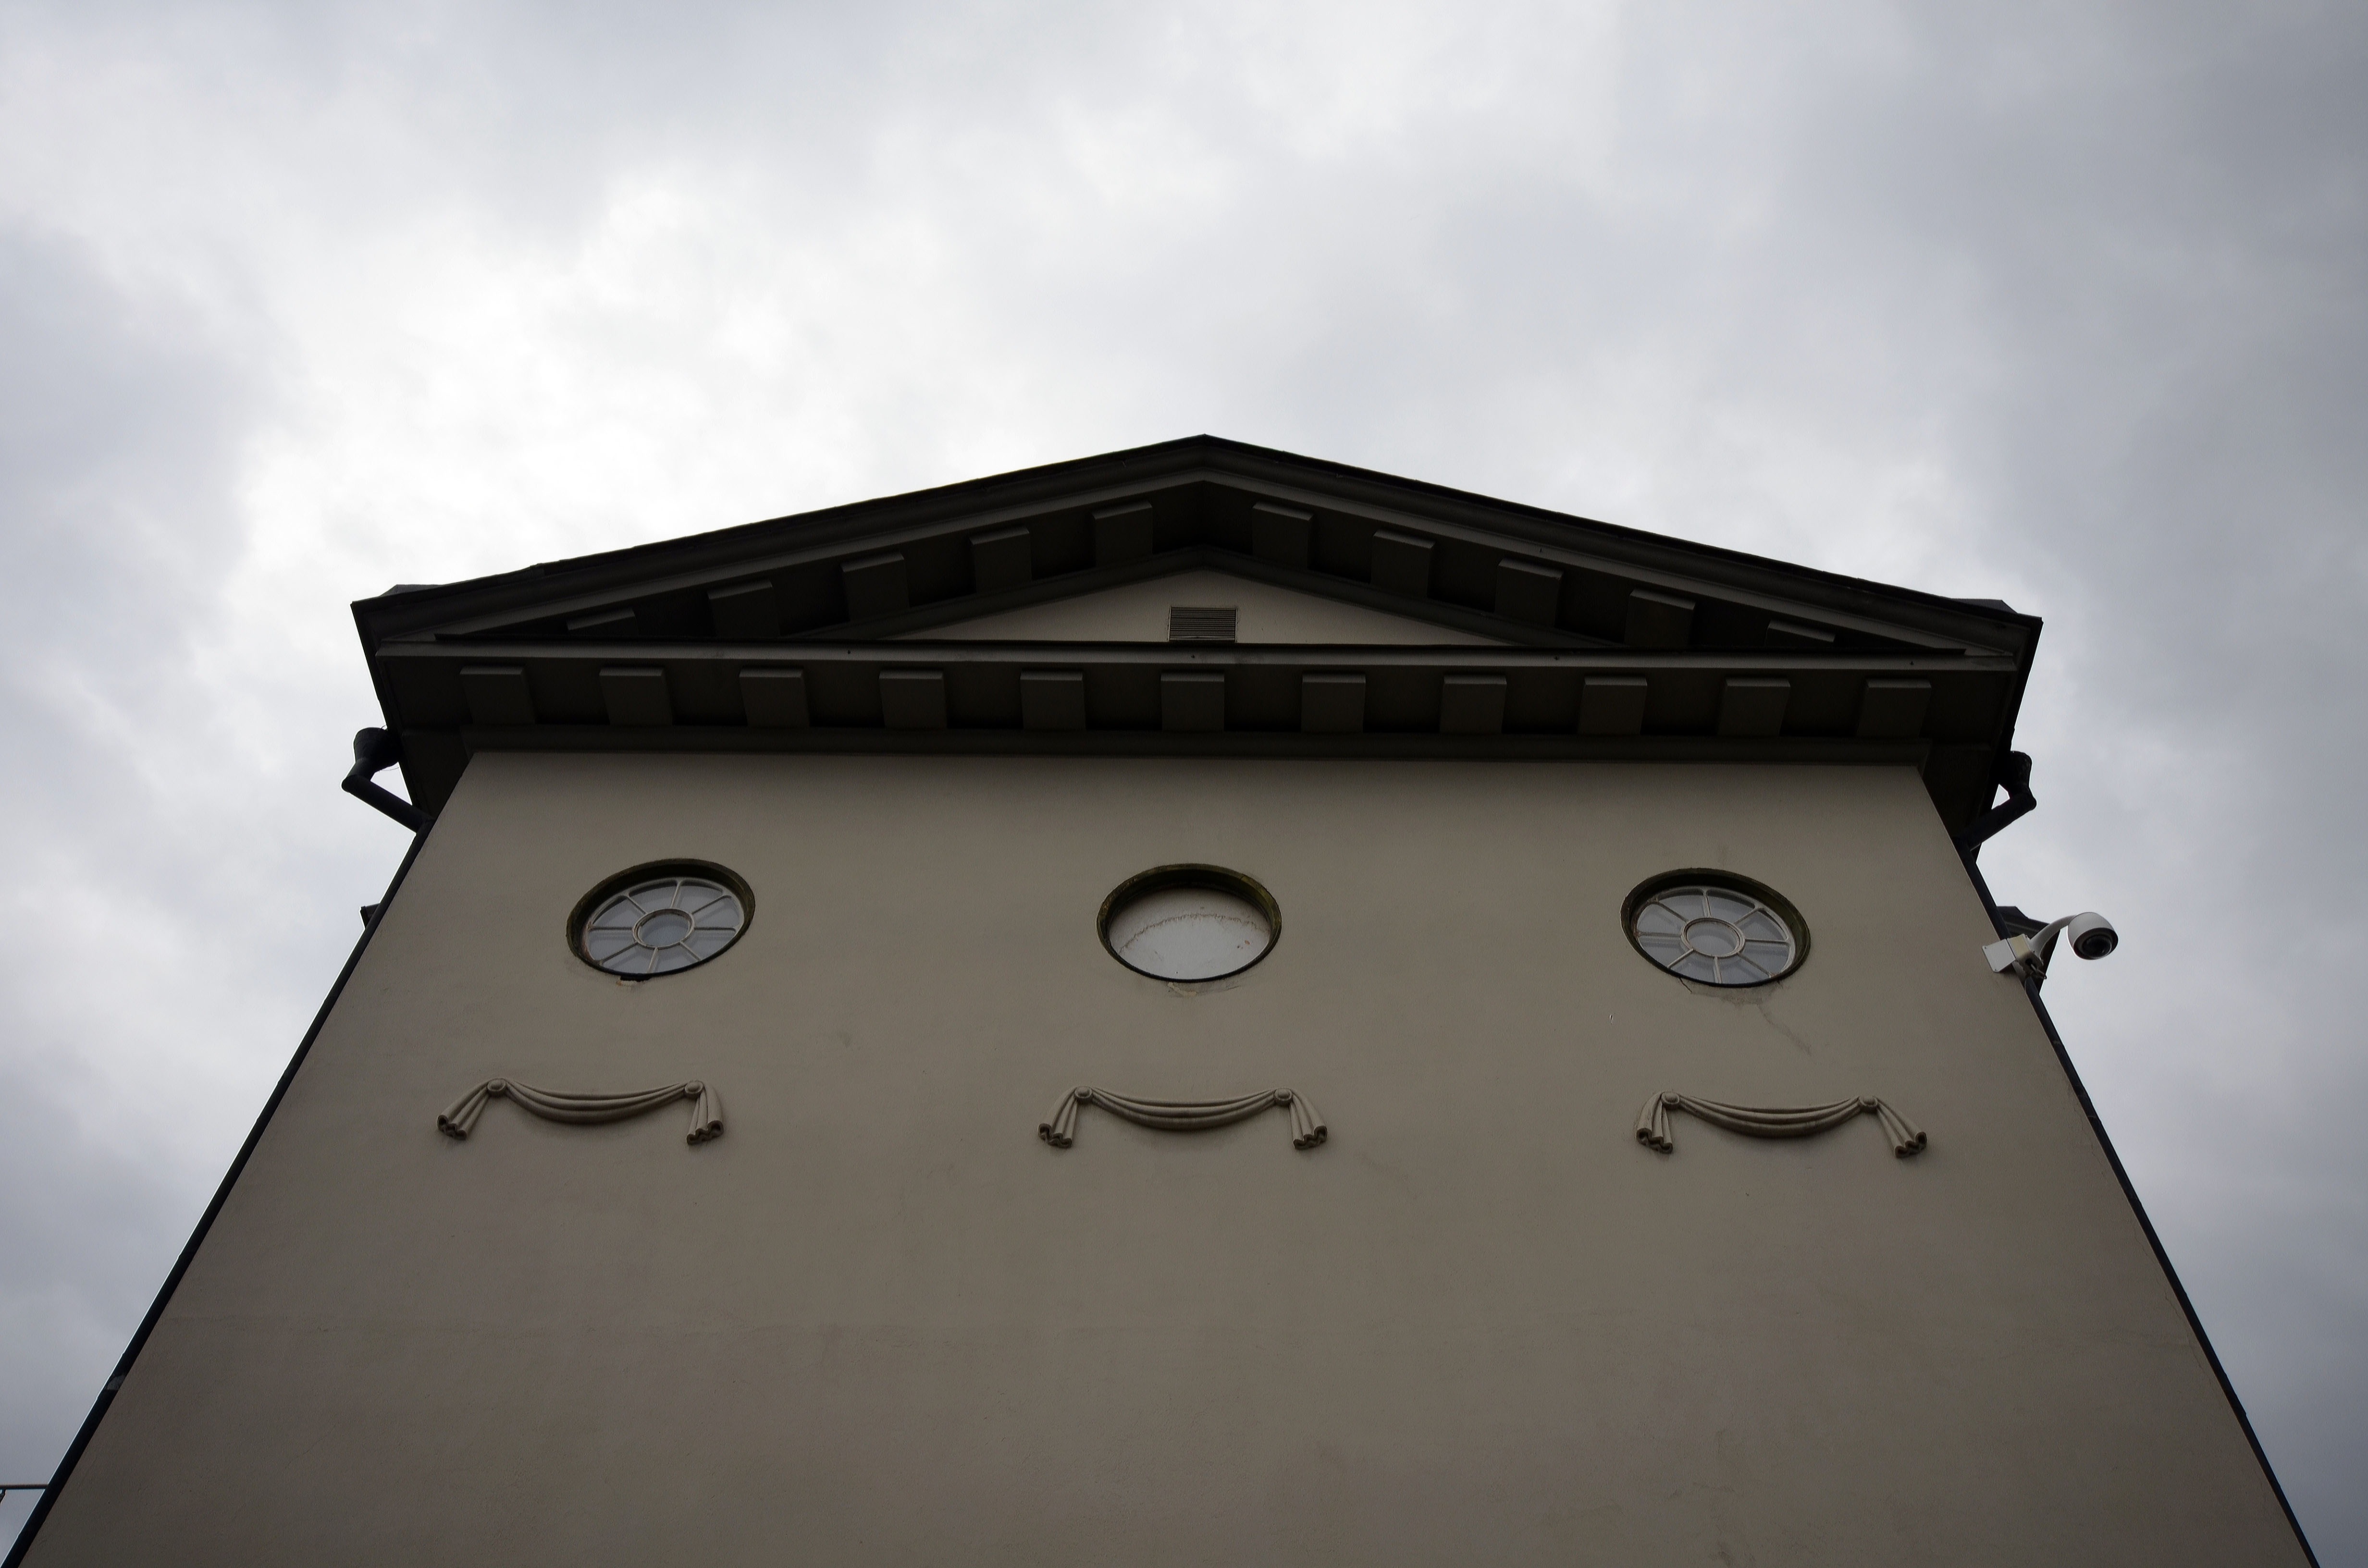
light, architecture, sky, white, house, window, roof, building, line, reflection, facade, blue, lighting, sweden, shape